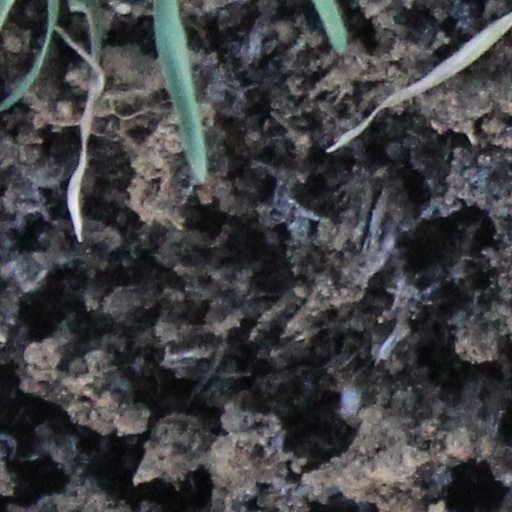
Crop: wheat